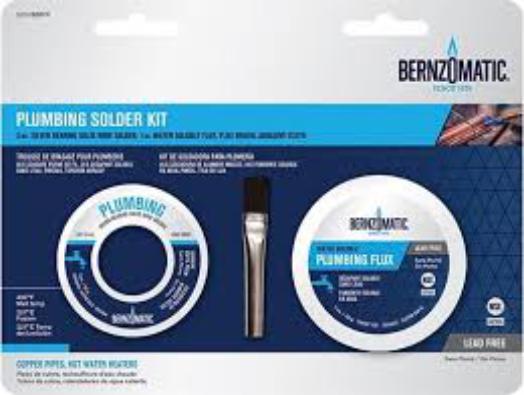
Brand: bernzomatic
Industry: Necessities